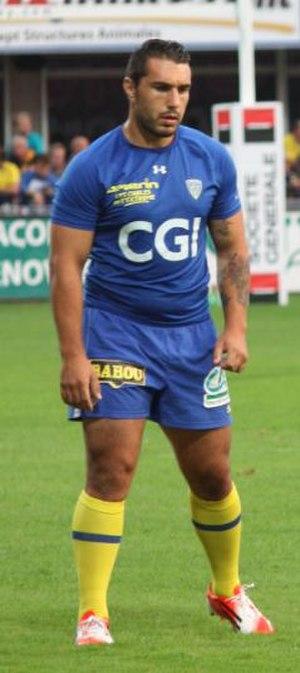
Ludovic Radosavljevic pénalité
Ludovic Radosavljevic, né le 17 août 1989 à Avignon, est un joueur de rugby à XV français. Formé au club d'Aix-en-Provence, il évolue au poste de demi de mêlée au sein du Castres olympique à partir de 2017, après avoir passé 9 ans à l'ASM Clermont, où il a terminé sa formation.